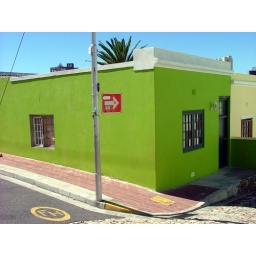
One of the many colorful buildings in the BoKaap section of Cape Town, South Africa.